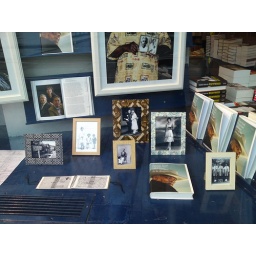
Special window display of book 'Black skin, Orange heart' in Amsterdam